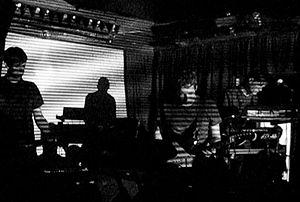
The Soft Moon est un groupe de rock indépendant américain, originaire d'Oakland, en Californie. Actif depuis 2010, le groupe joue une musique oscillant entre shoegazing et post-punk.